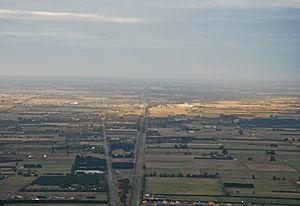
La ville de Rolleston est le siège de la plus importante localité du District de Selwyn, dans la région de Canterbury dans l’Île du Sud de la Nouvelle-Zélande.